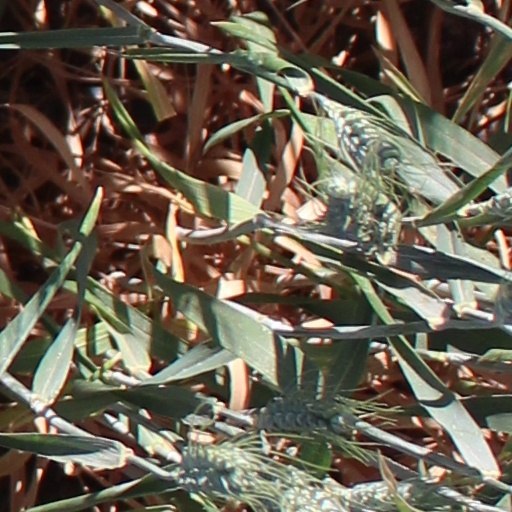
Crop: wheat